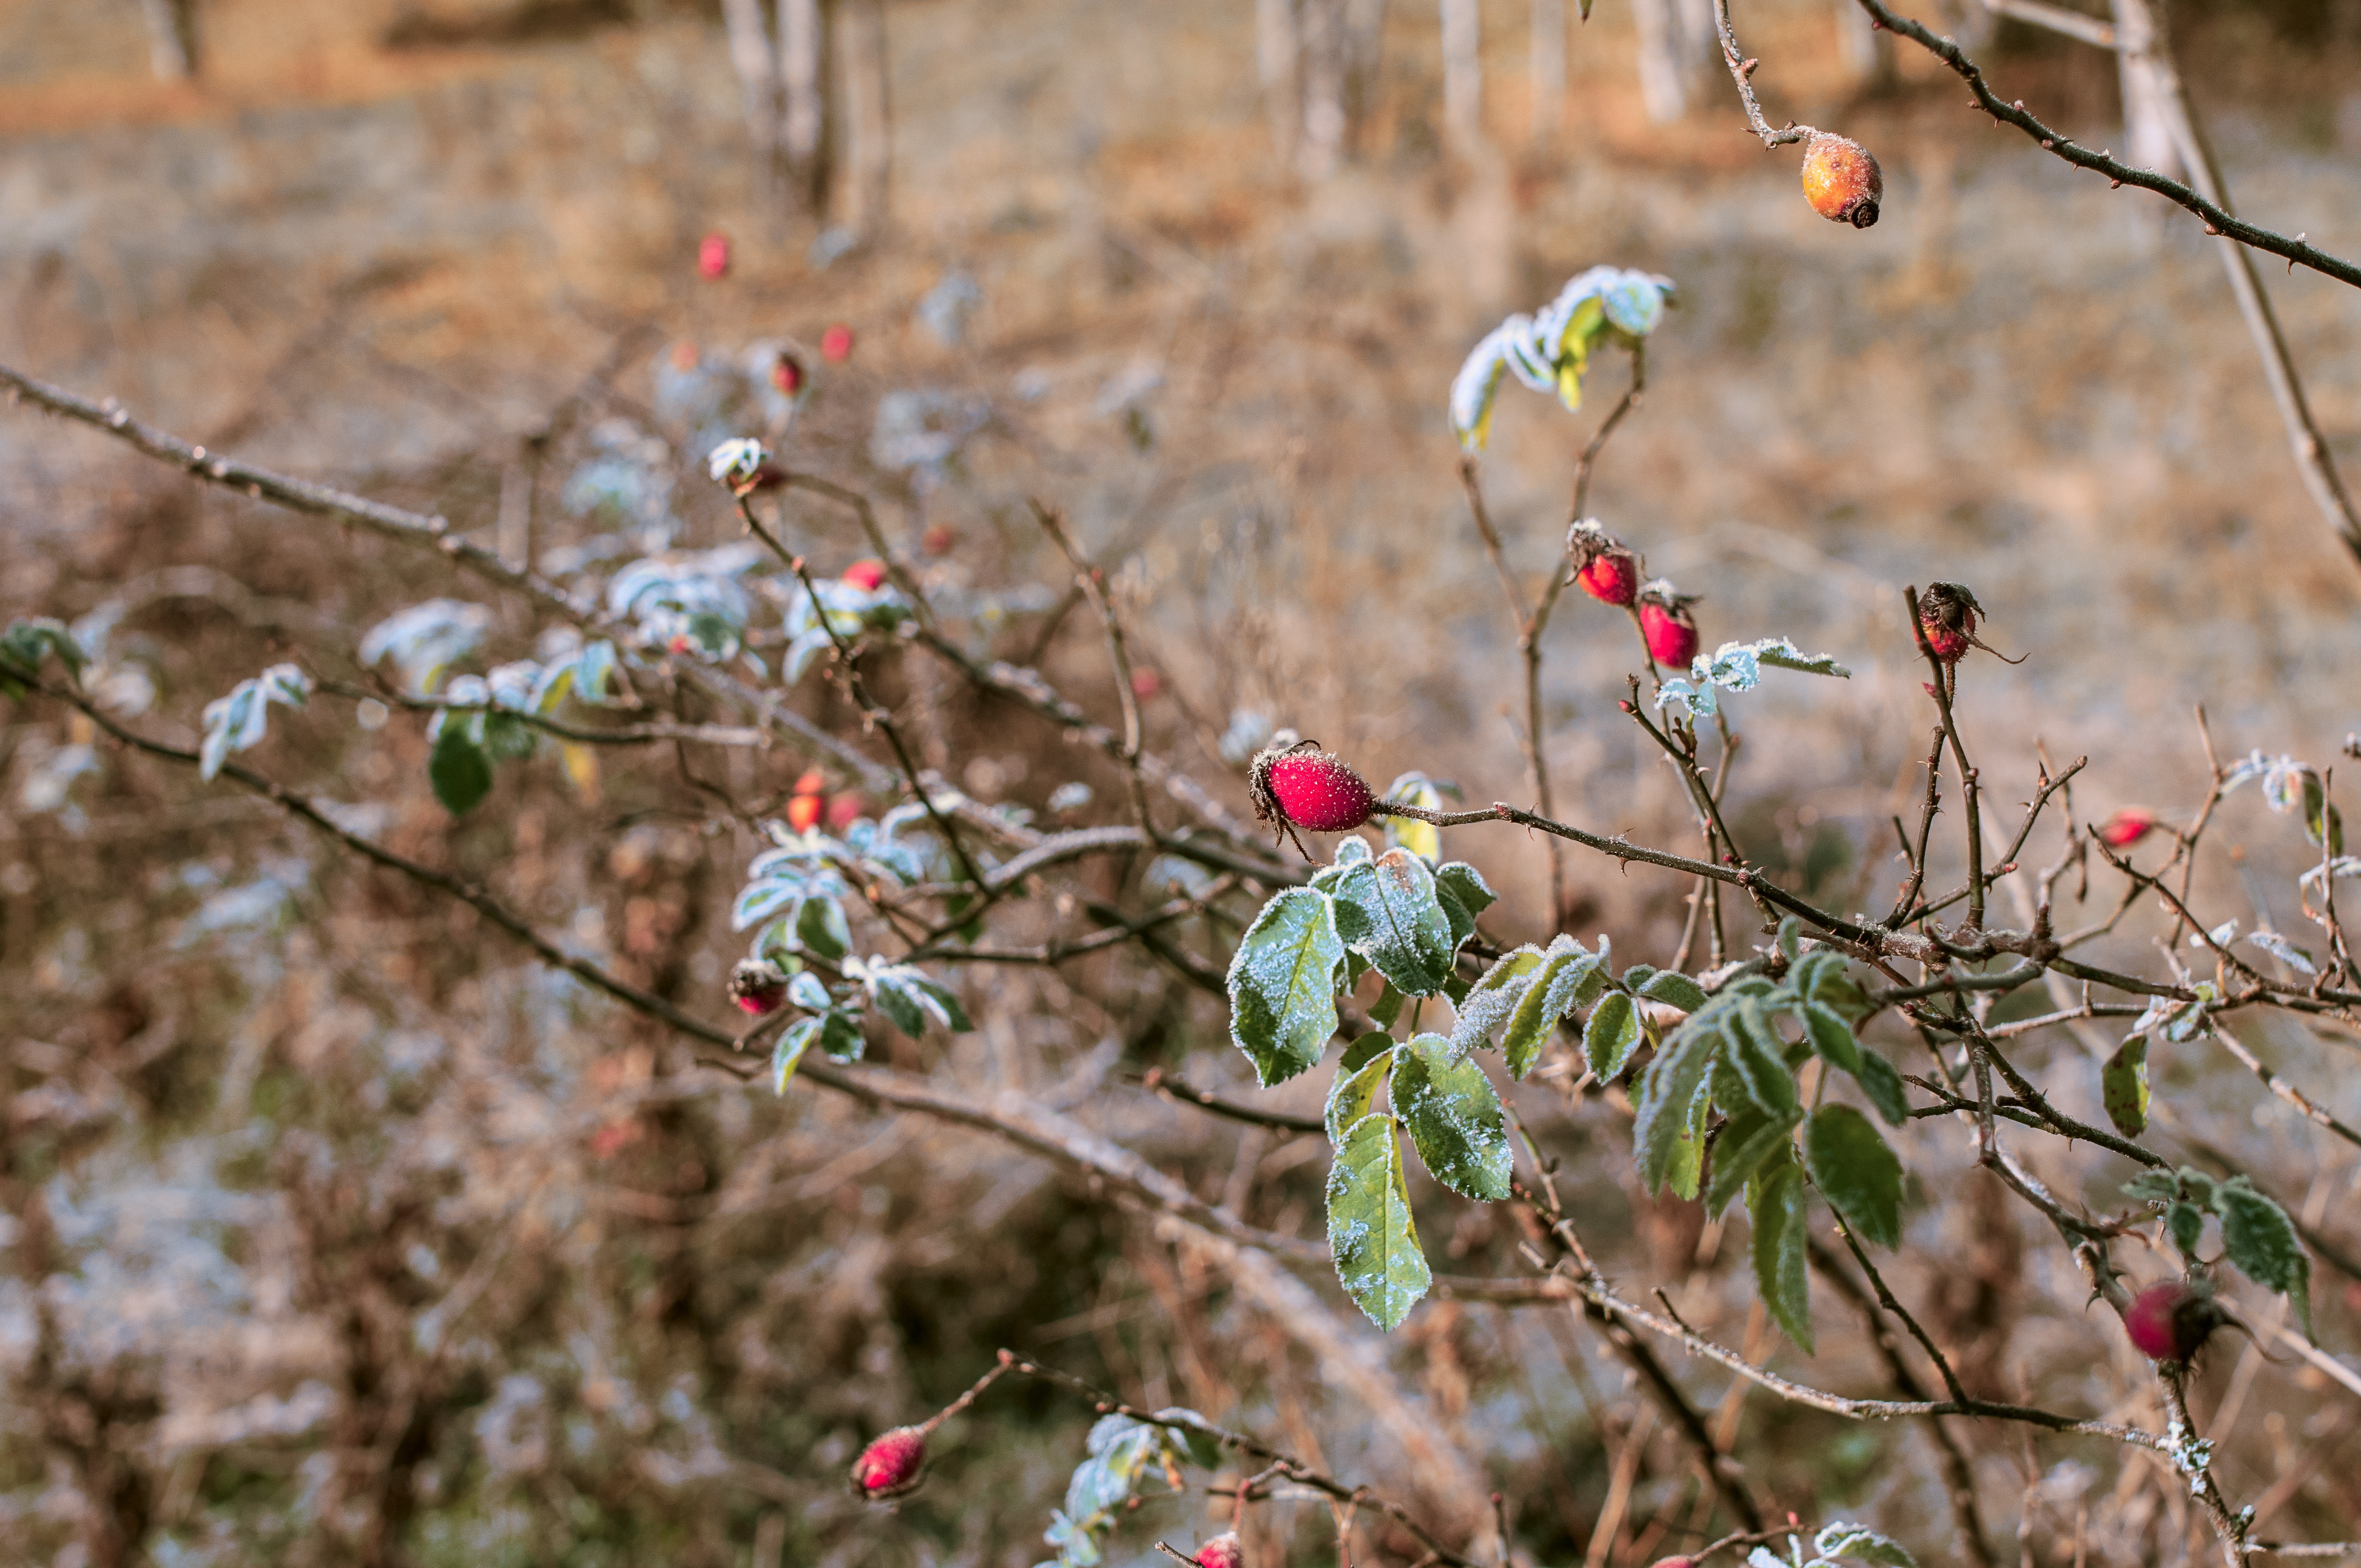
tree, nature, branch, blossom, plant, leaf, flower, wildlife, spring, green, produce, autumn, botany, flora, season, fauna, wildflower, shrub, flowering plant, land plant, thorns spines and prickles